David Hawthorne

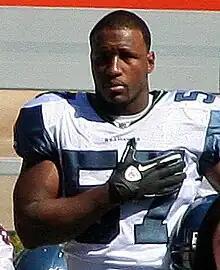
Hawthorne with the Seattle Seahawks in 2010

David Hawthorne (born May 14, 1985) is an American former professional football linebacker. He was signed by the Seattle Seahawks as an undrafted free agent in 2008. He played college football at TCU.